Greenock Central railway station

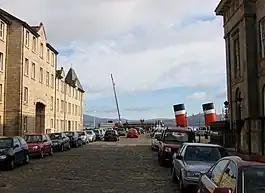
The Clyde steamer "Waverley" at Custom House Quay

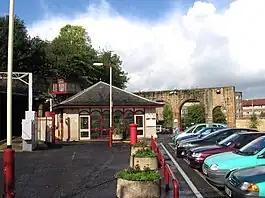
To the left of the new booking office the tunnel west goes under Terrace Road, which is reached by a steel staircase. Station Avenue goes through the stone archway down to Cathcart Street.

The tracks from Glasgow enter at the east end of the wide concourse which is flanked to the north and south by high stone walls, each capped at the east end by a castellated turret. A glazed roof between these walls sheltered the concourse until recently, but it has been removed and small shelters introduced. The northernmost line stops as a bay platform and is not in use, and platform 1 serving eastbound trains opens directly to the top of Station Avenue which slopes down to Cathcart Street through stone archways marking the station entrance. The two tracks in use continue westwards through a tunnel which is capped by the parapet wall to Terrace Road, which leaves Cathcart Street further to the west and rises steeply towards the station before turning south over the tunnel entrance and continuing to rise to the level of the Well Park. Doorways in the parapet wall lead to staircases down to each platform, and to a steel ramp down to Platform 2 serving westbound trains. Originally, there was only one doorway, which led to a sloping passageway which in turn connected with the (now removed) station's internal steel lattice footbridge.